Eastern California

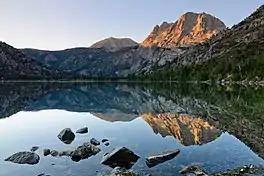
View from State Route 158

The northern counties of Eastern California are heavily timbered areas. The timber industry is a major contributor to the economy from sale of timber and forest products and the number of jobs that it provides. These timbered areas not only provide valuable income, but are also the main growing sector for the economy for recreation and tourism. In the Sierra Nevada National Forests they experience 50 million recreational visitor days per year. When California became a state, it was one of the leading producers of these timber and forest products. Since then, it has held the third place for the top producer of softwoods since the 1940s. In California there were five counties that contributed to 55 percent of the wood harvested for the state. One of those counties, Plumas, is located in Eastern California.